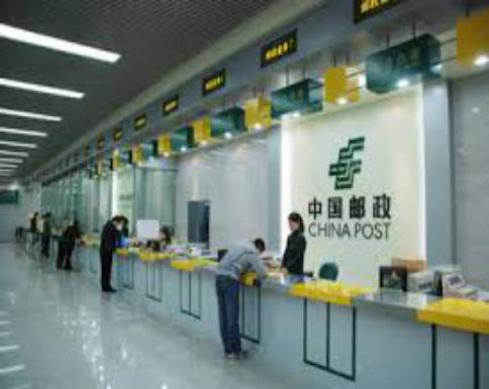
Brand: china post group corporation
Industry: Others